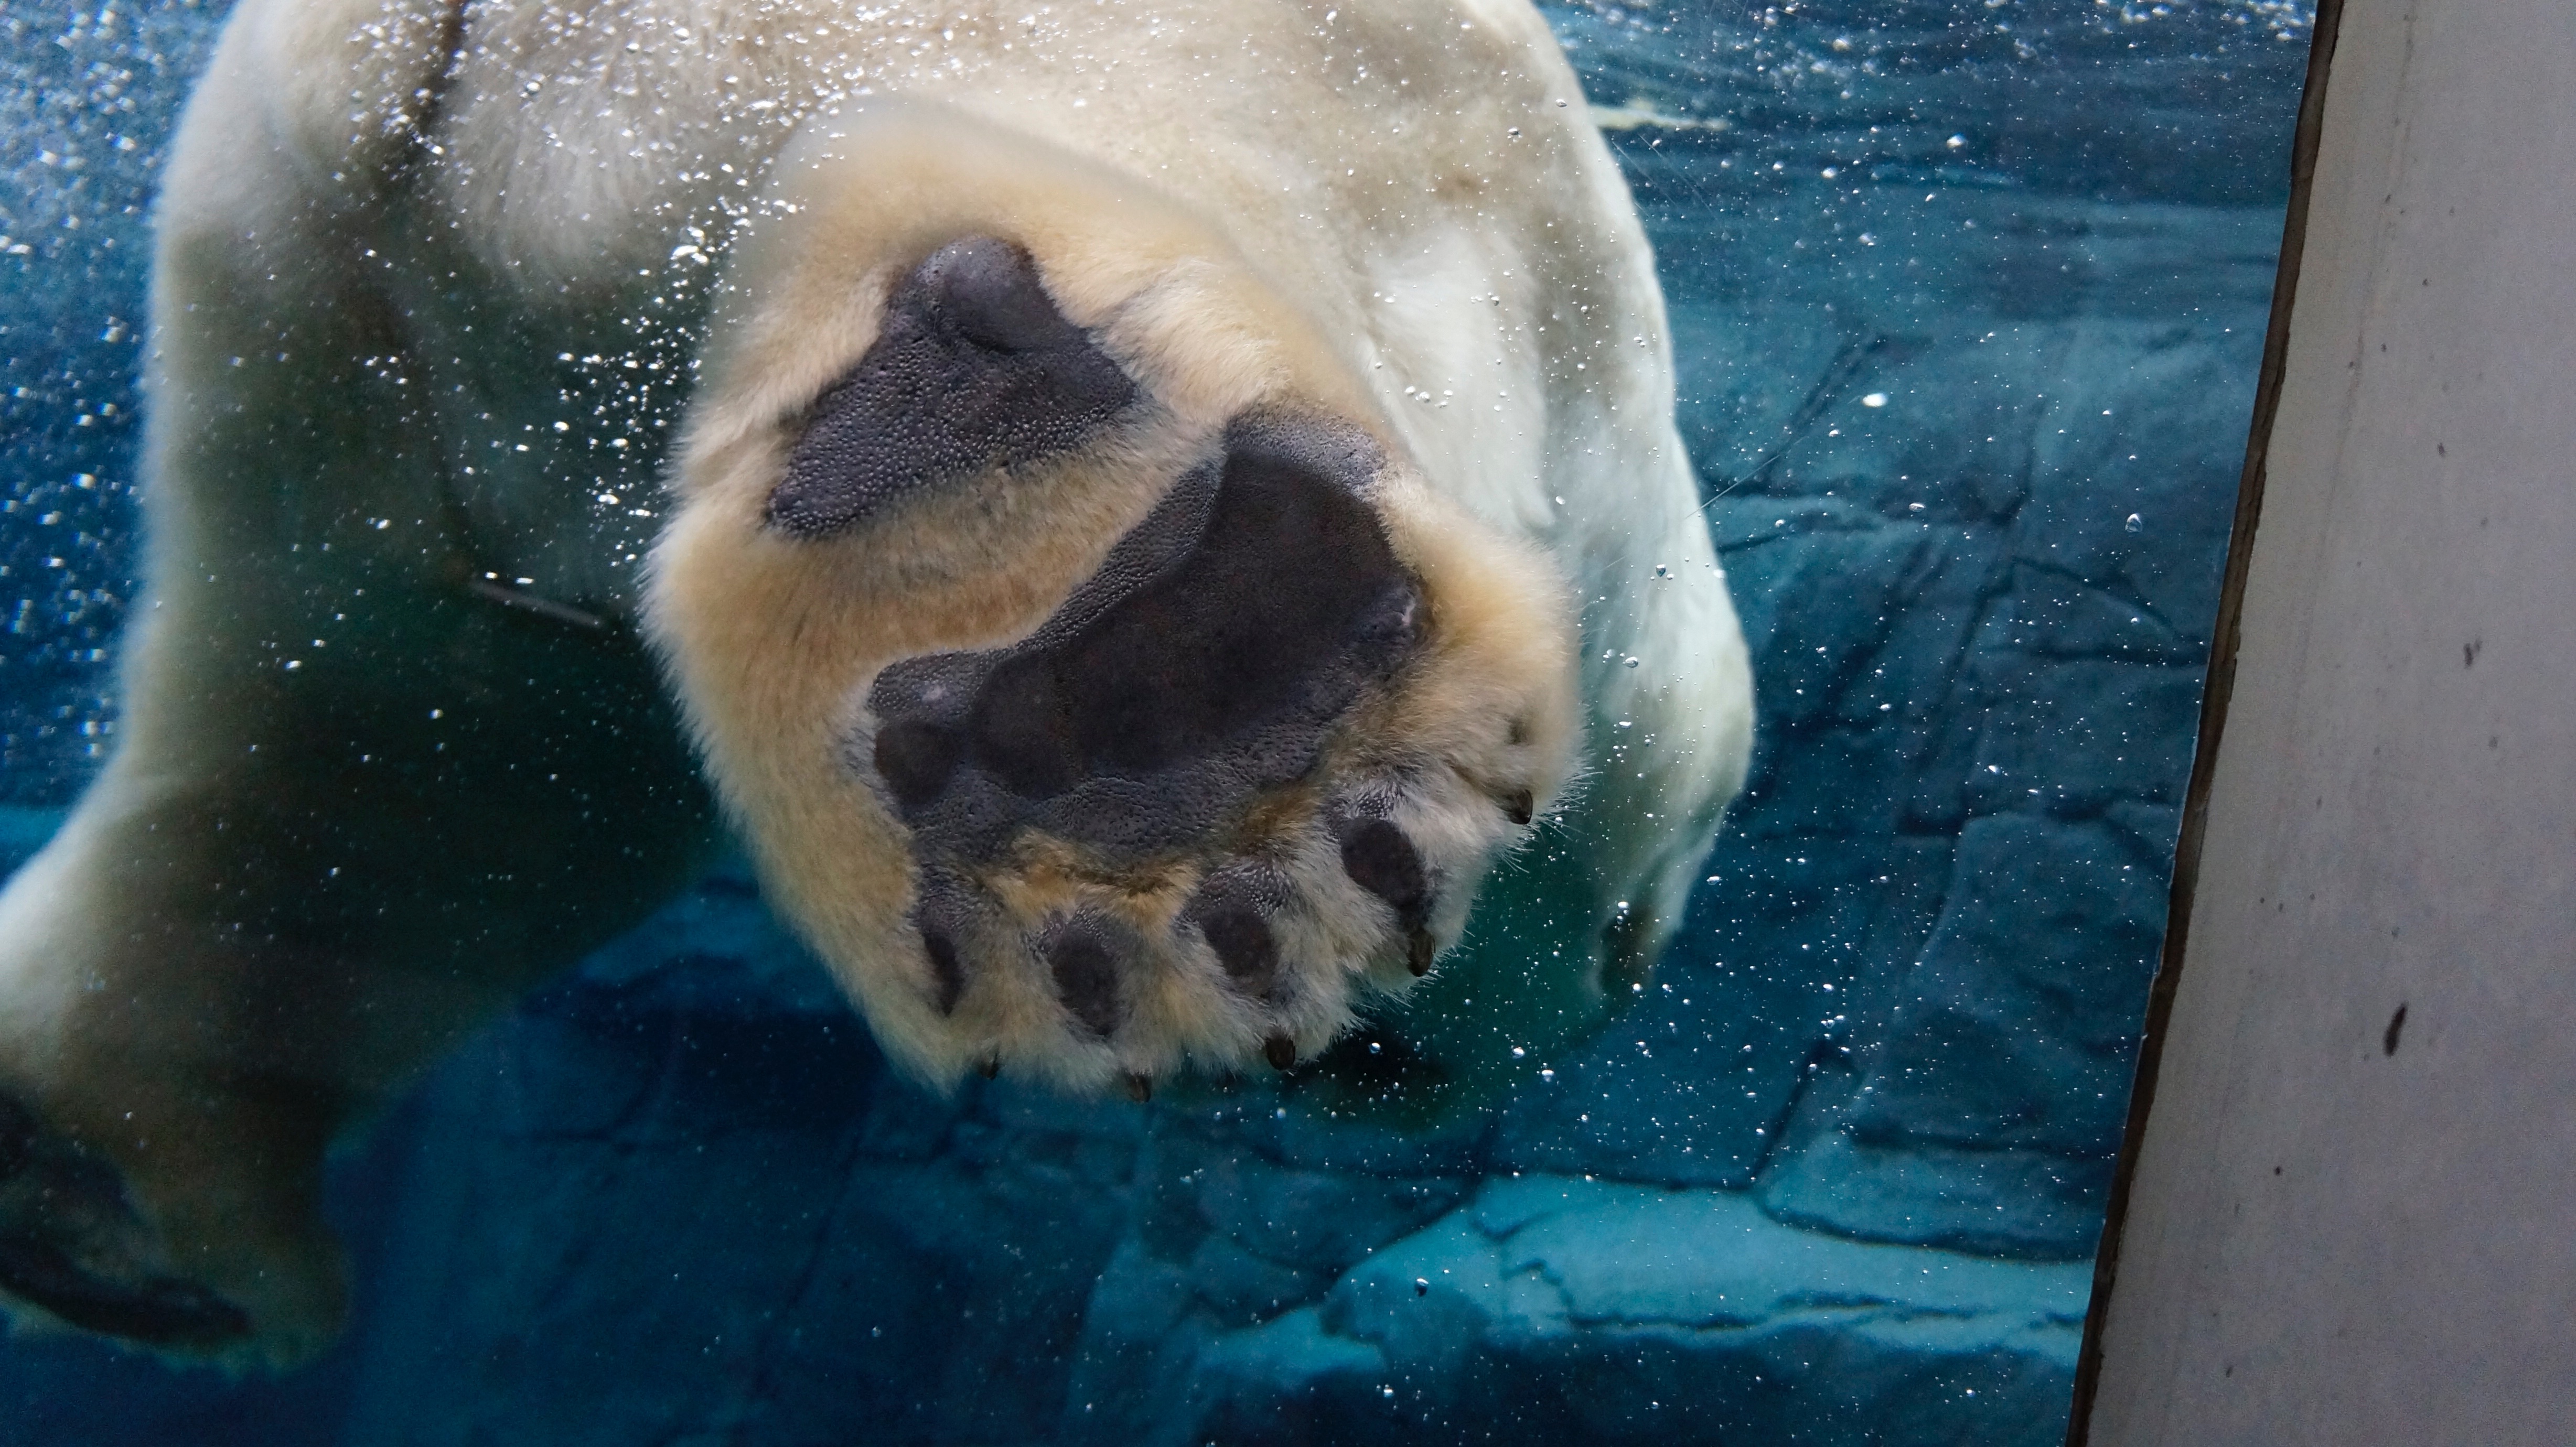
bear, biology, mammal, polar bear, vertebrate, marine mammal